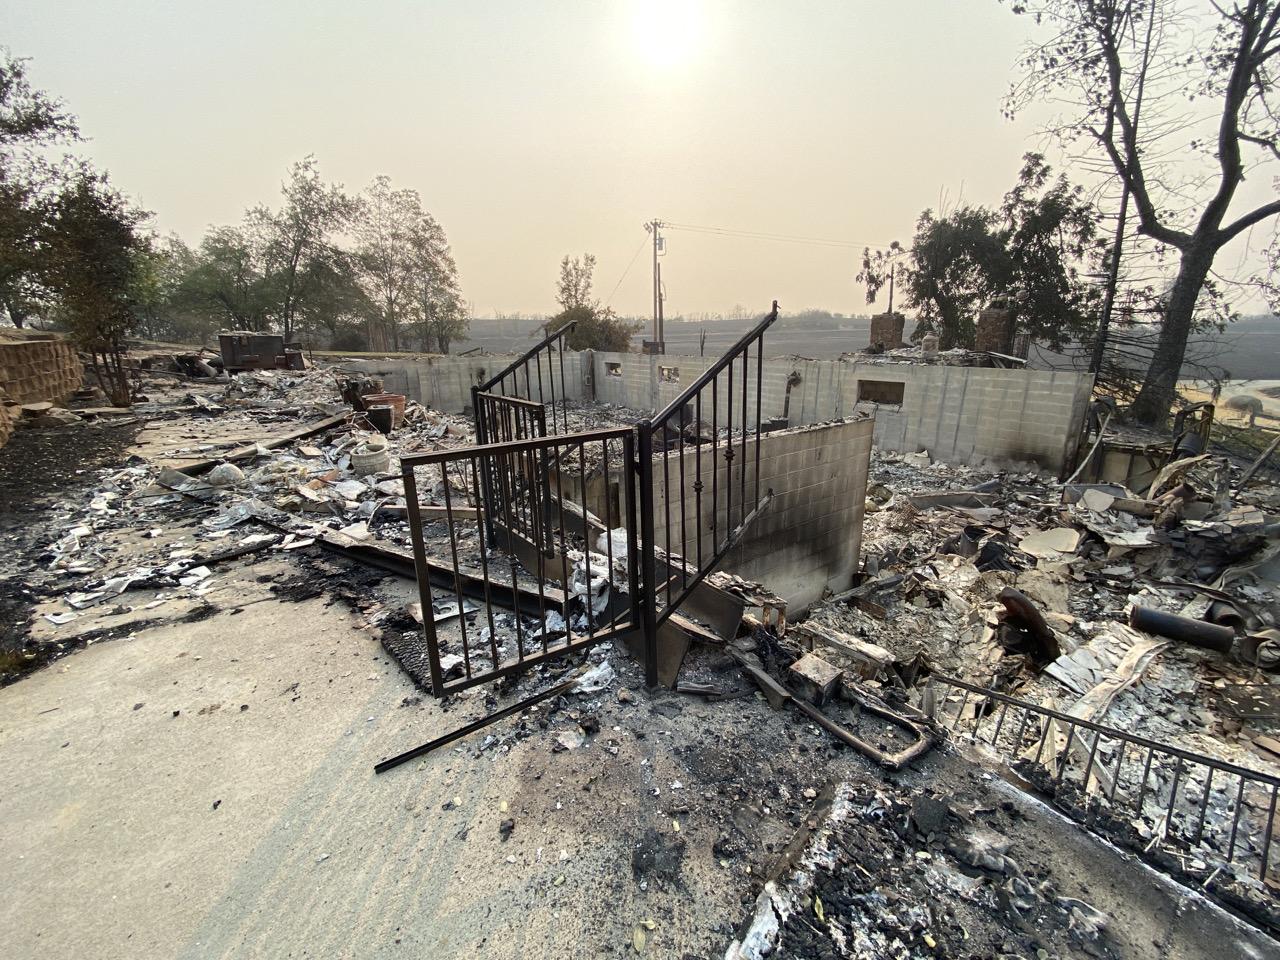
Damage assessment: destroyed